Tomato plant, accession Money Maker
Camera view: tilt-top (135 deg); turntable rotation: 240 degrees
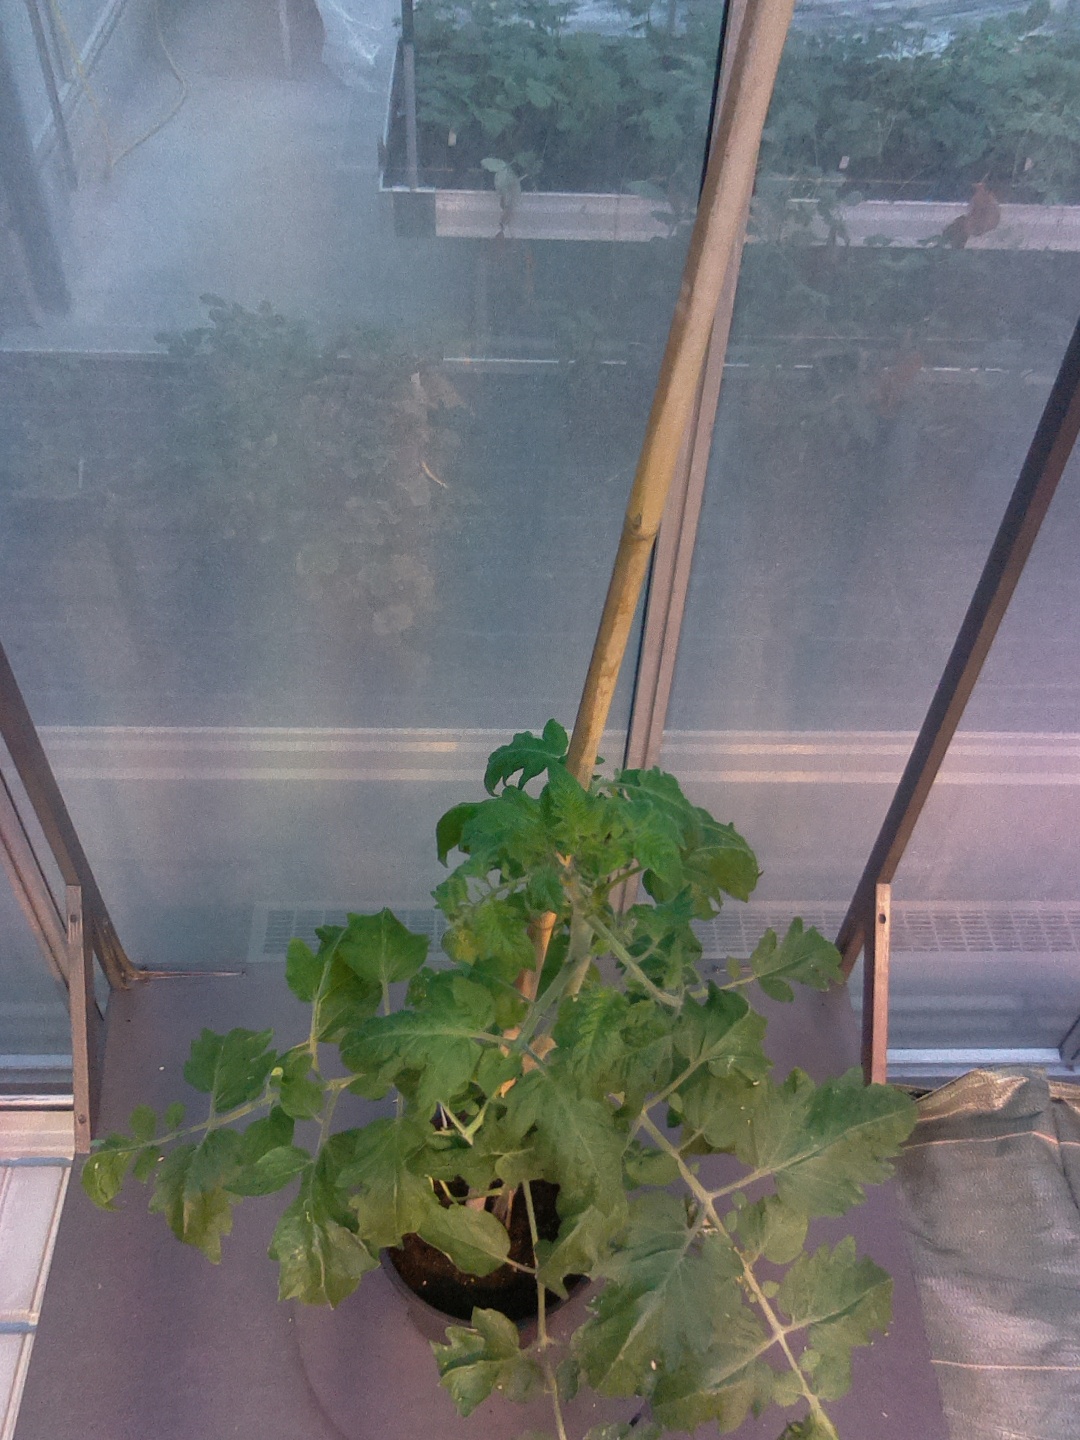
BBCH growth stage 53: 3 inflorescences visible